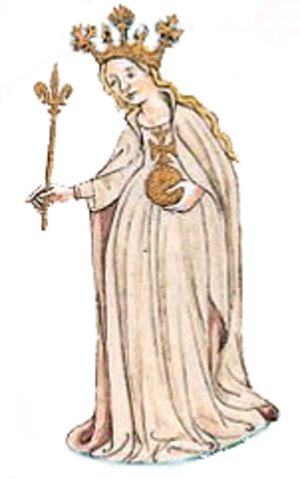
Petronella af Aragonien
Petronella af Aragonien i en gengivelse fra 1400-tallet
Petronella af Aragonien, også stavet Petronilla og Petronila, var regerende dronning af Kongeriget Aragonien fra 1137 til 1164.